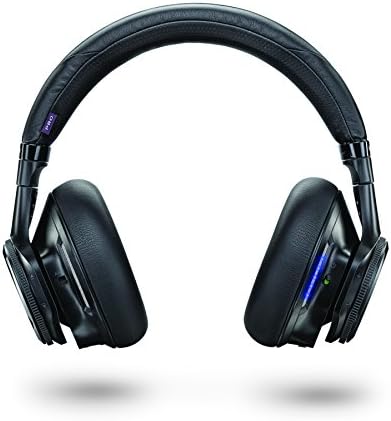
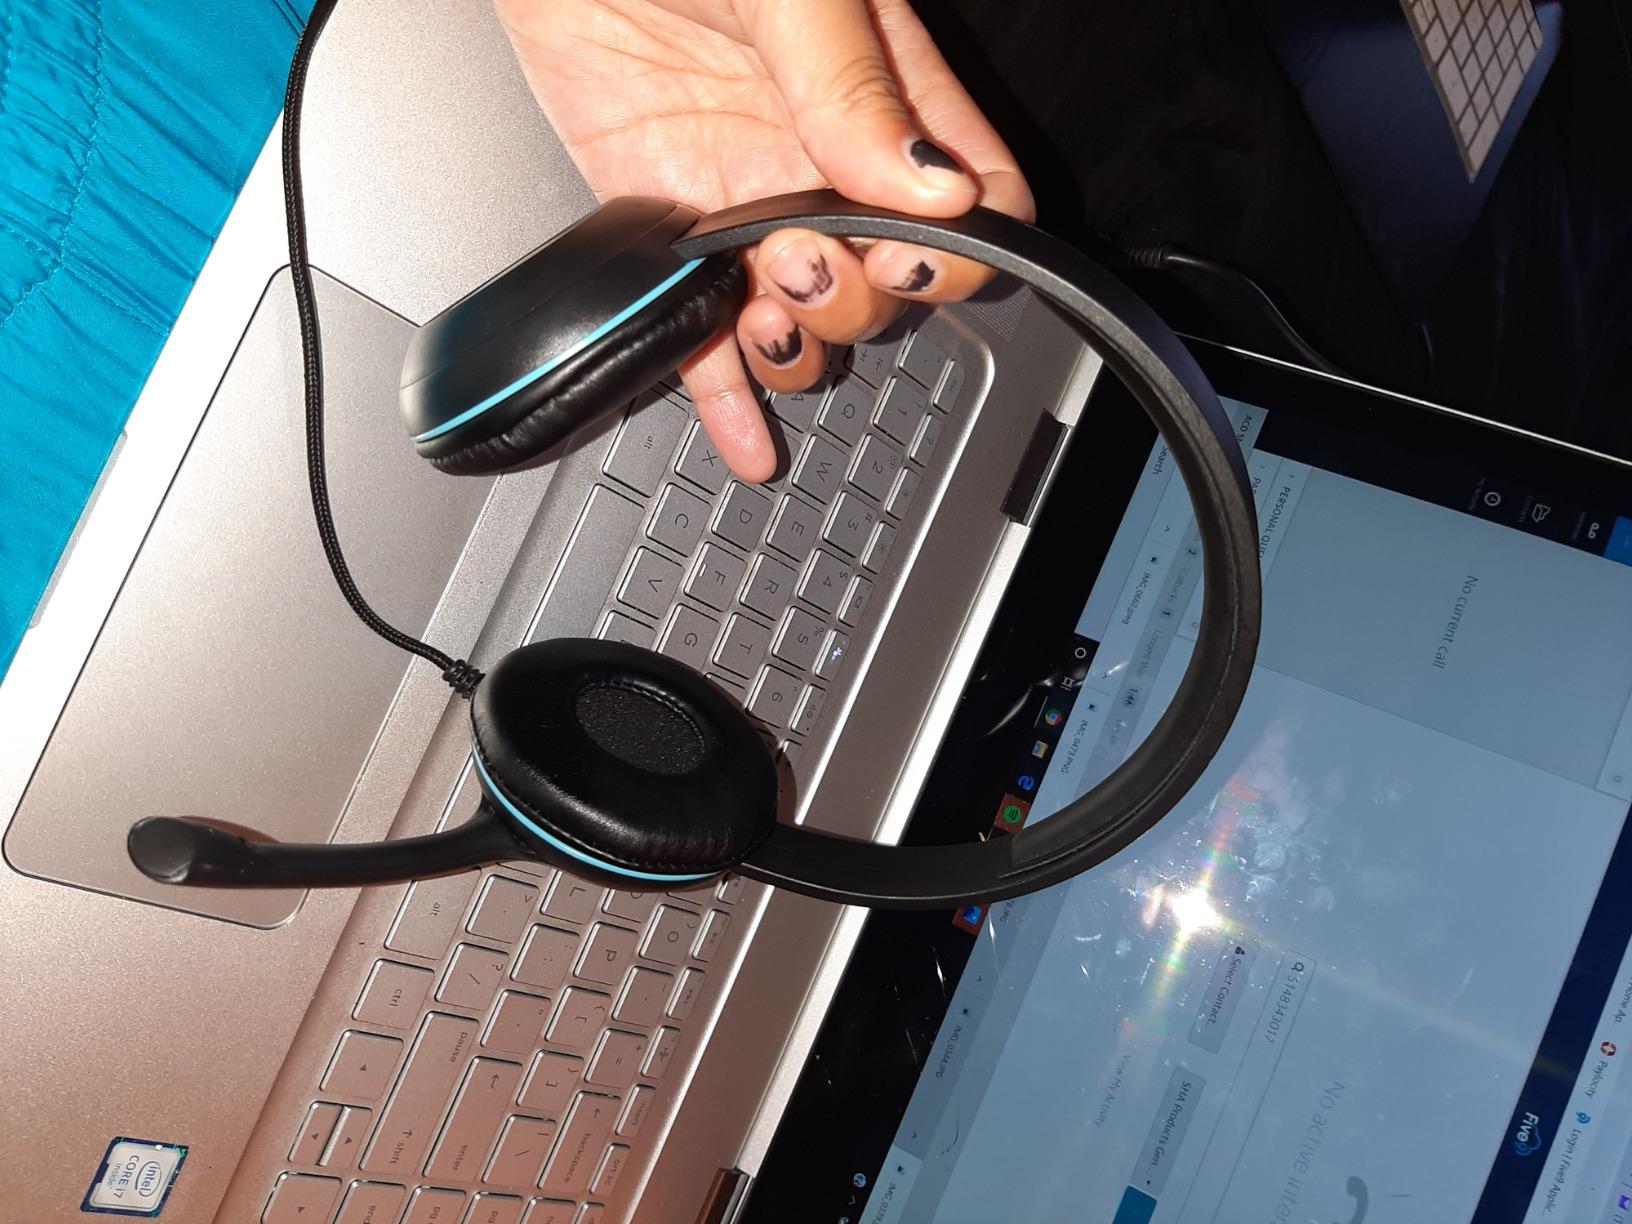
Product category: headphones
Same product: no